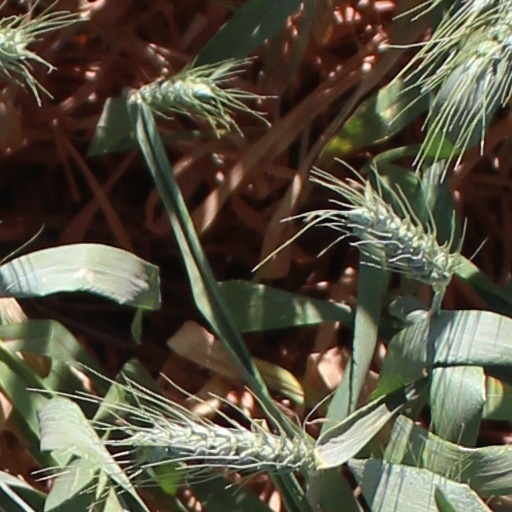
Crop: wheat